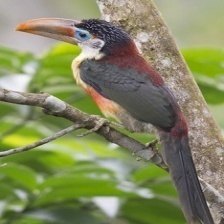
Species: CURL CRESTED ARACURI
Scientific name: PTEROGLOSSUS BEAUHARNAESII
ImageNet parent category: toucan